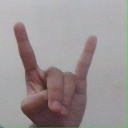
अक्षर: श